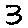
Label: 3